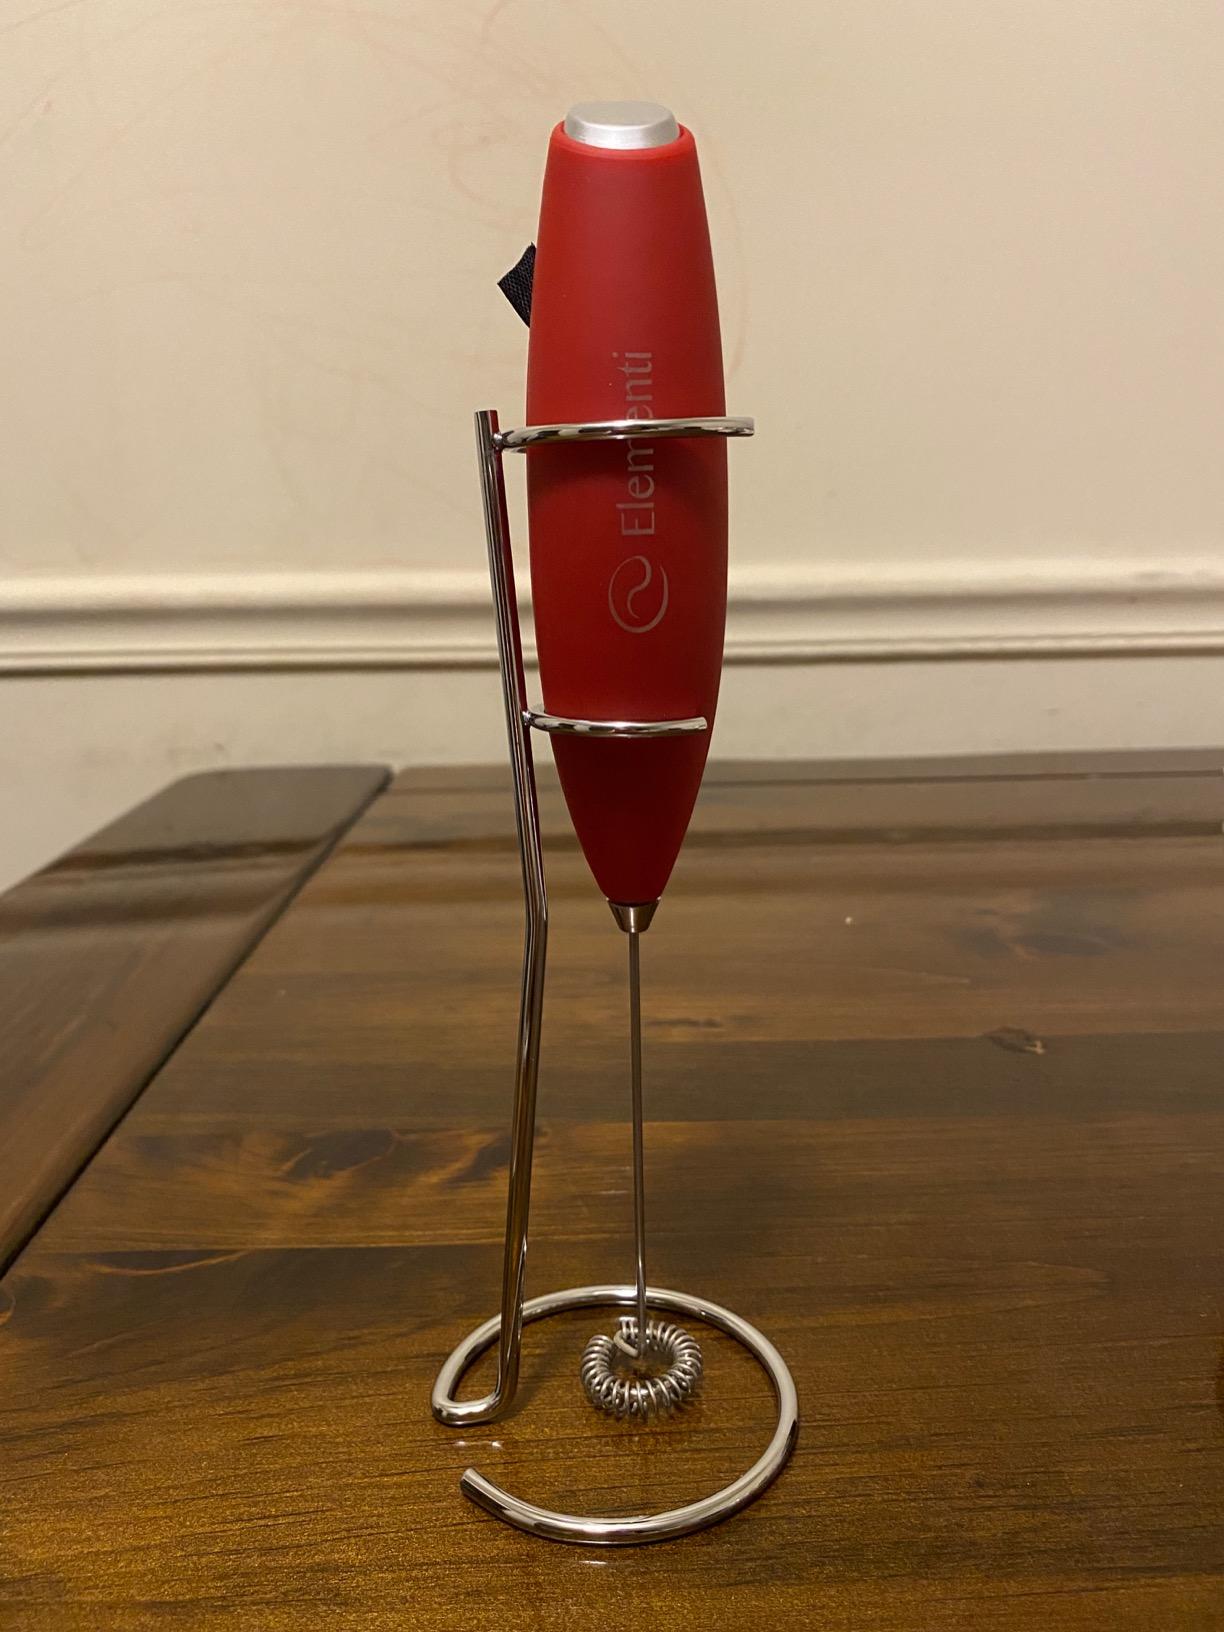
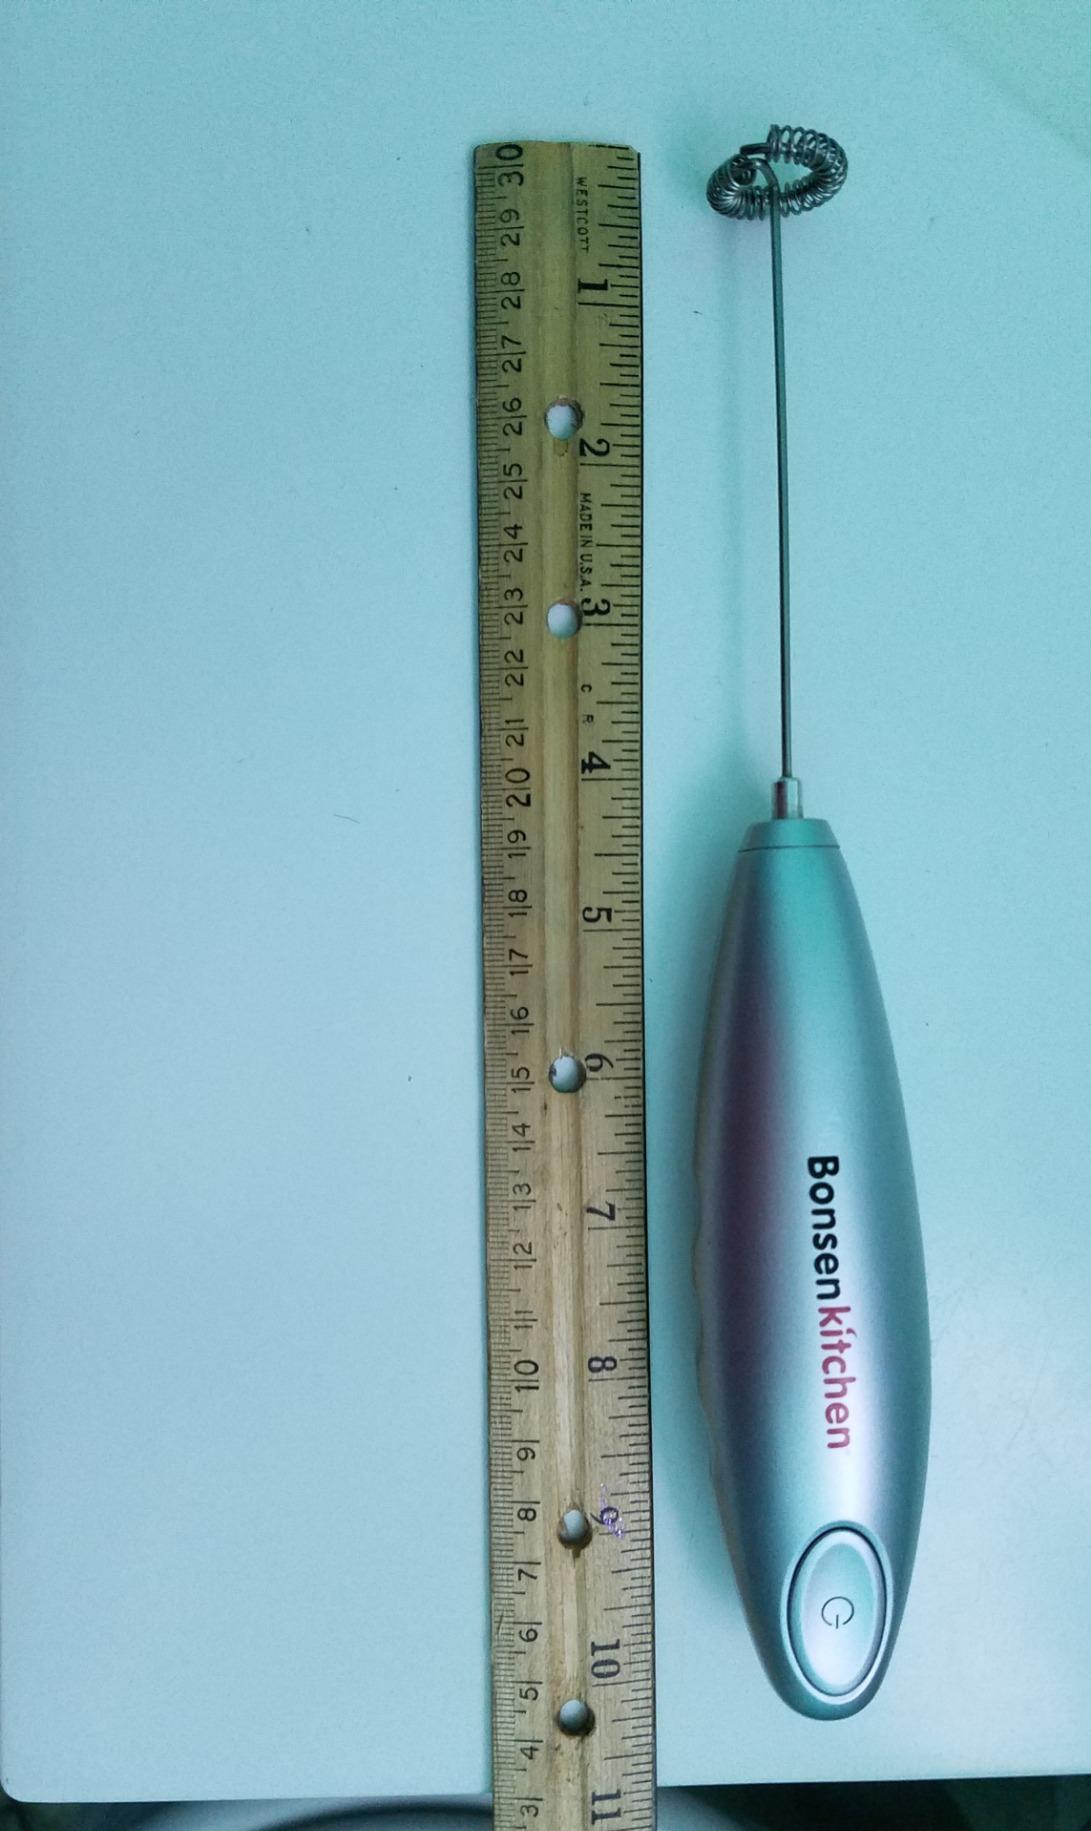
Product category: items_mixer
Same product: no